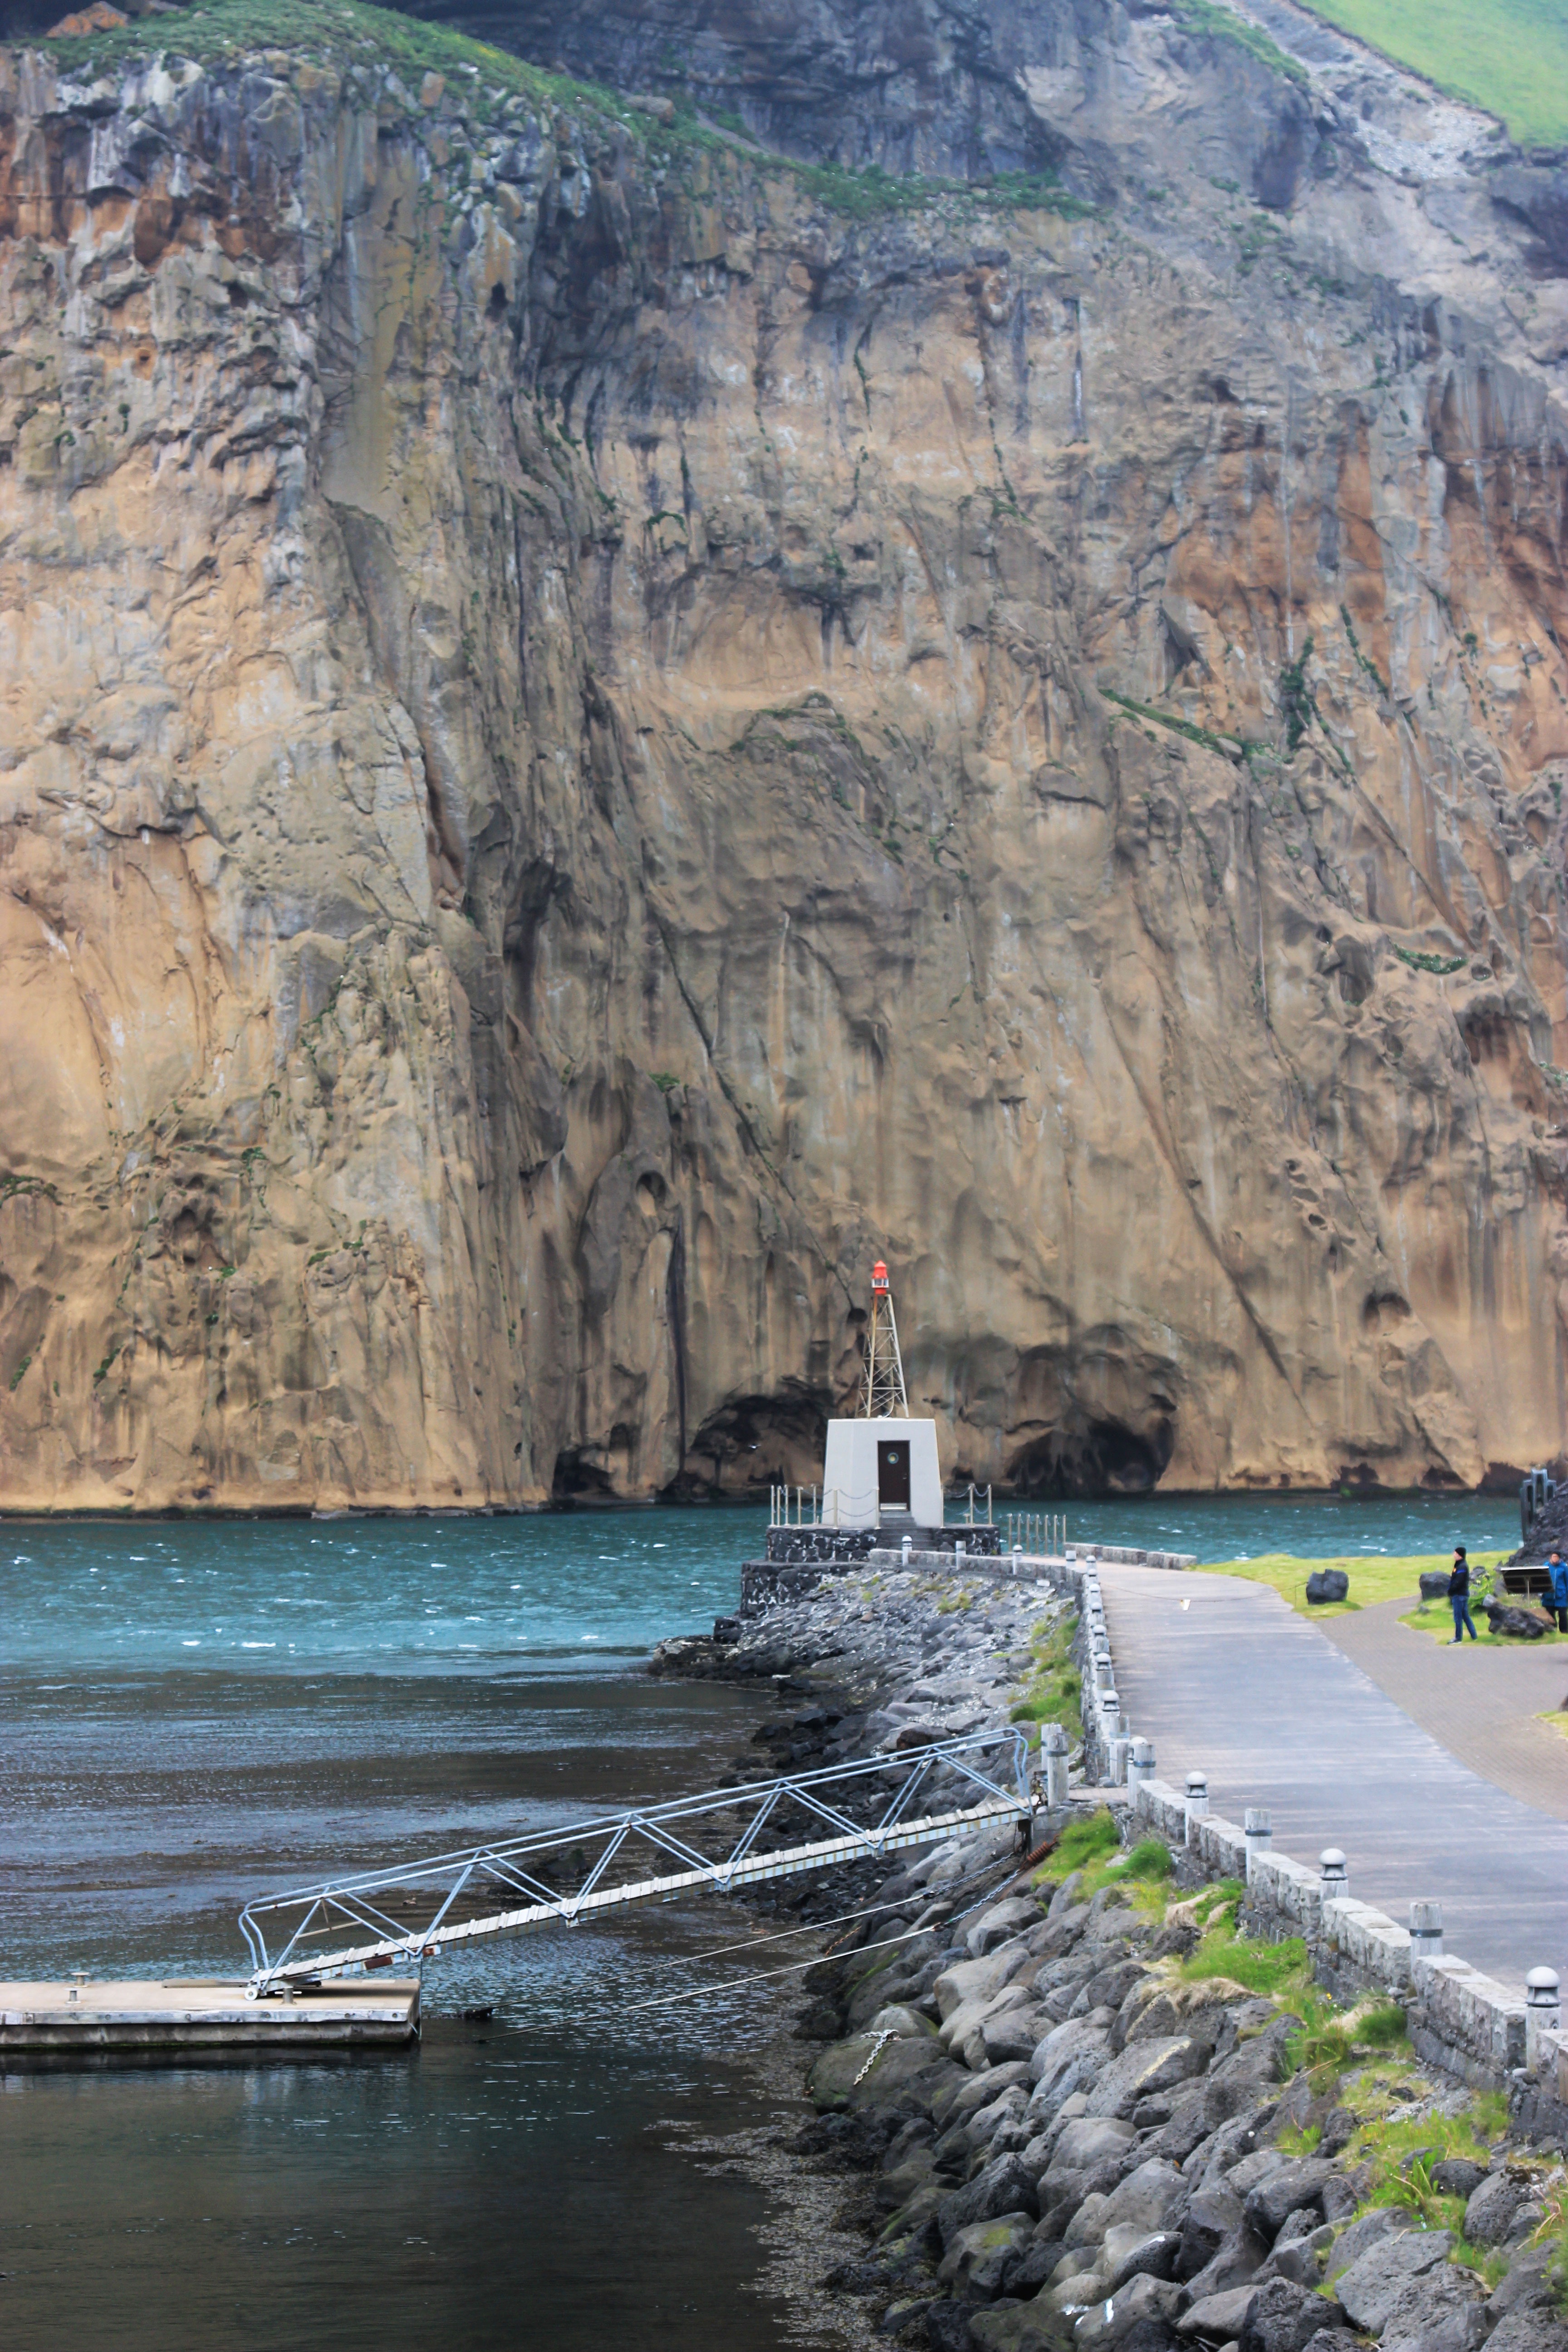
sea, coast, water, rock, river, cliff, bay, canyon, terrain, waterway, geology, landform, geographical feature